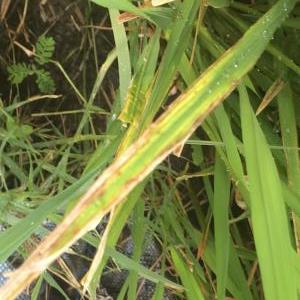
Disease: Bacterialblight